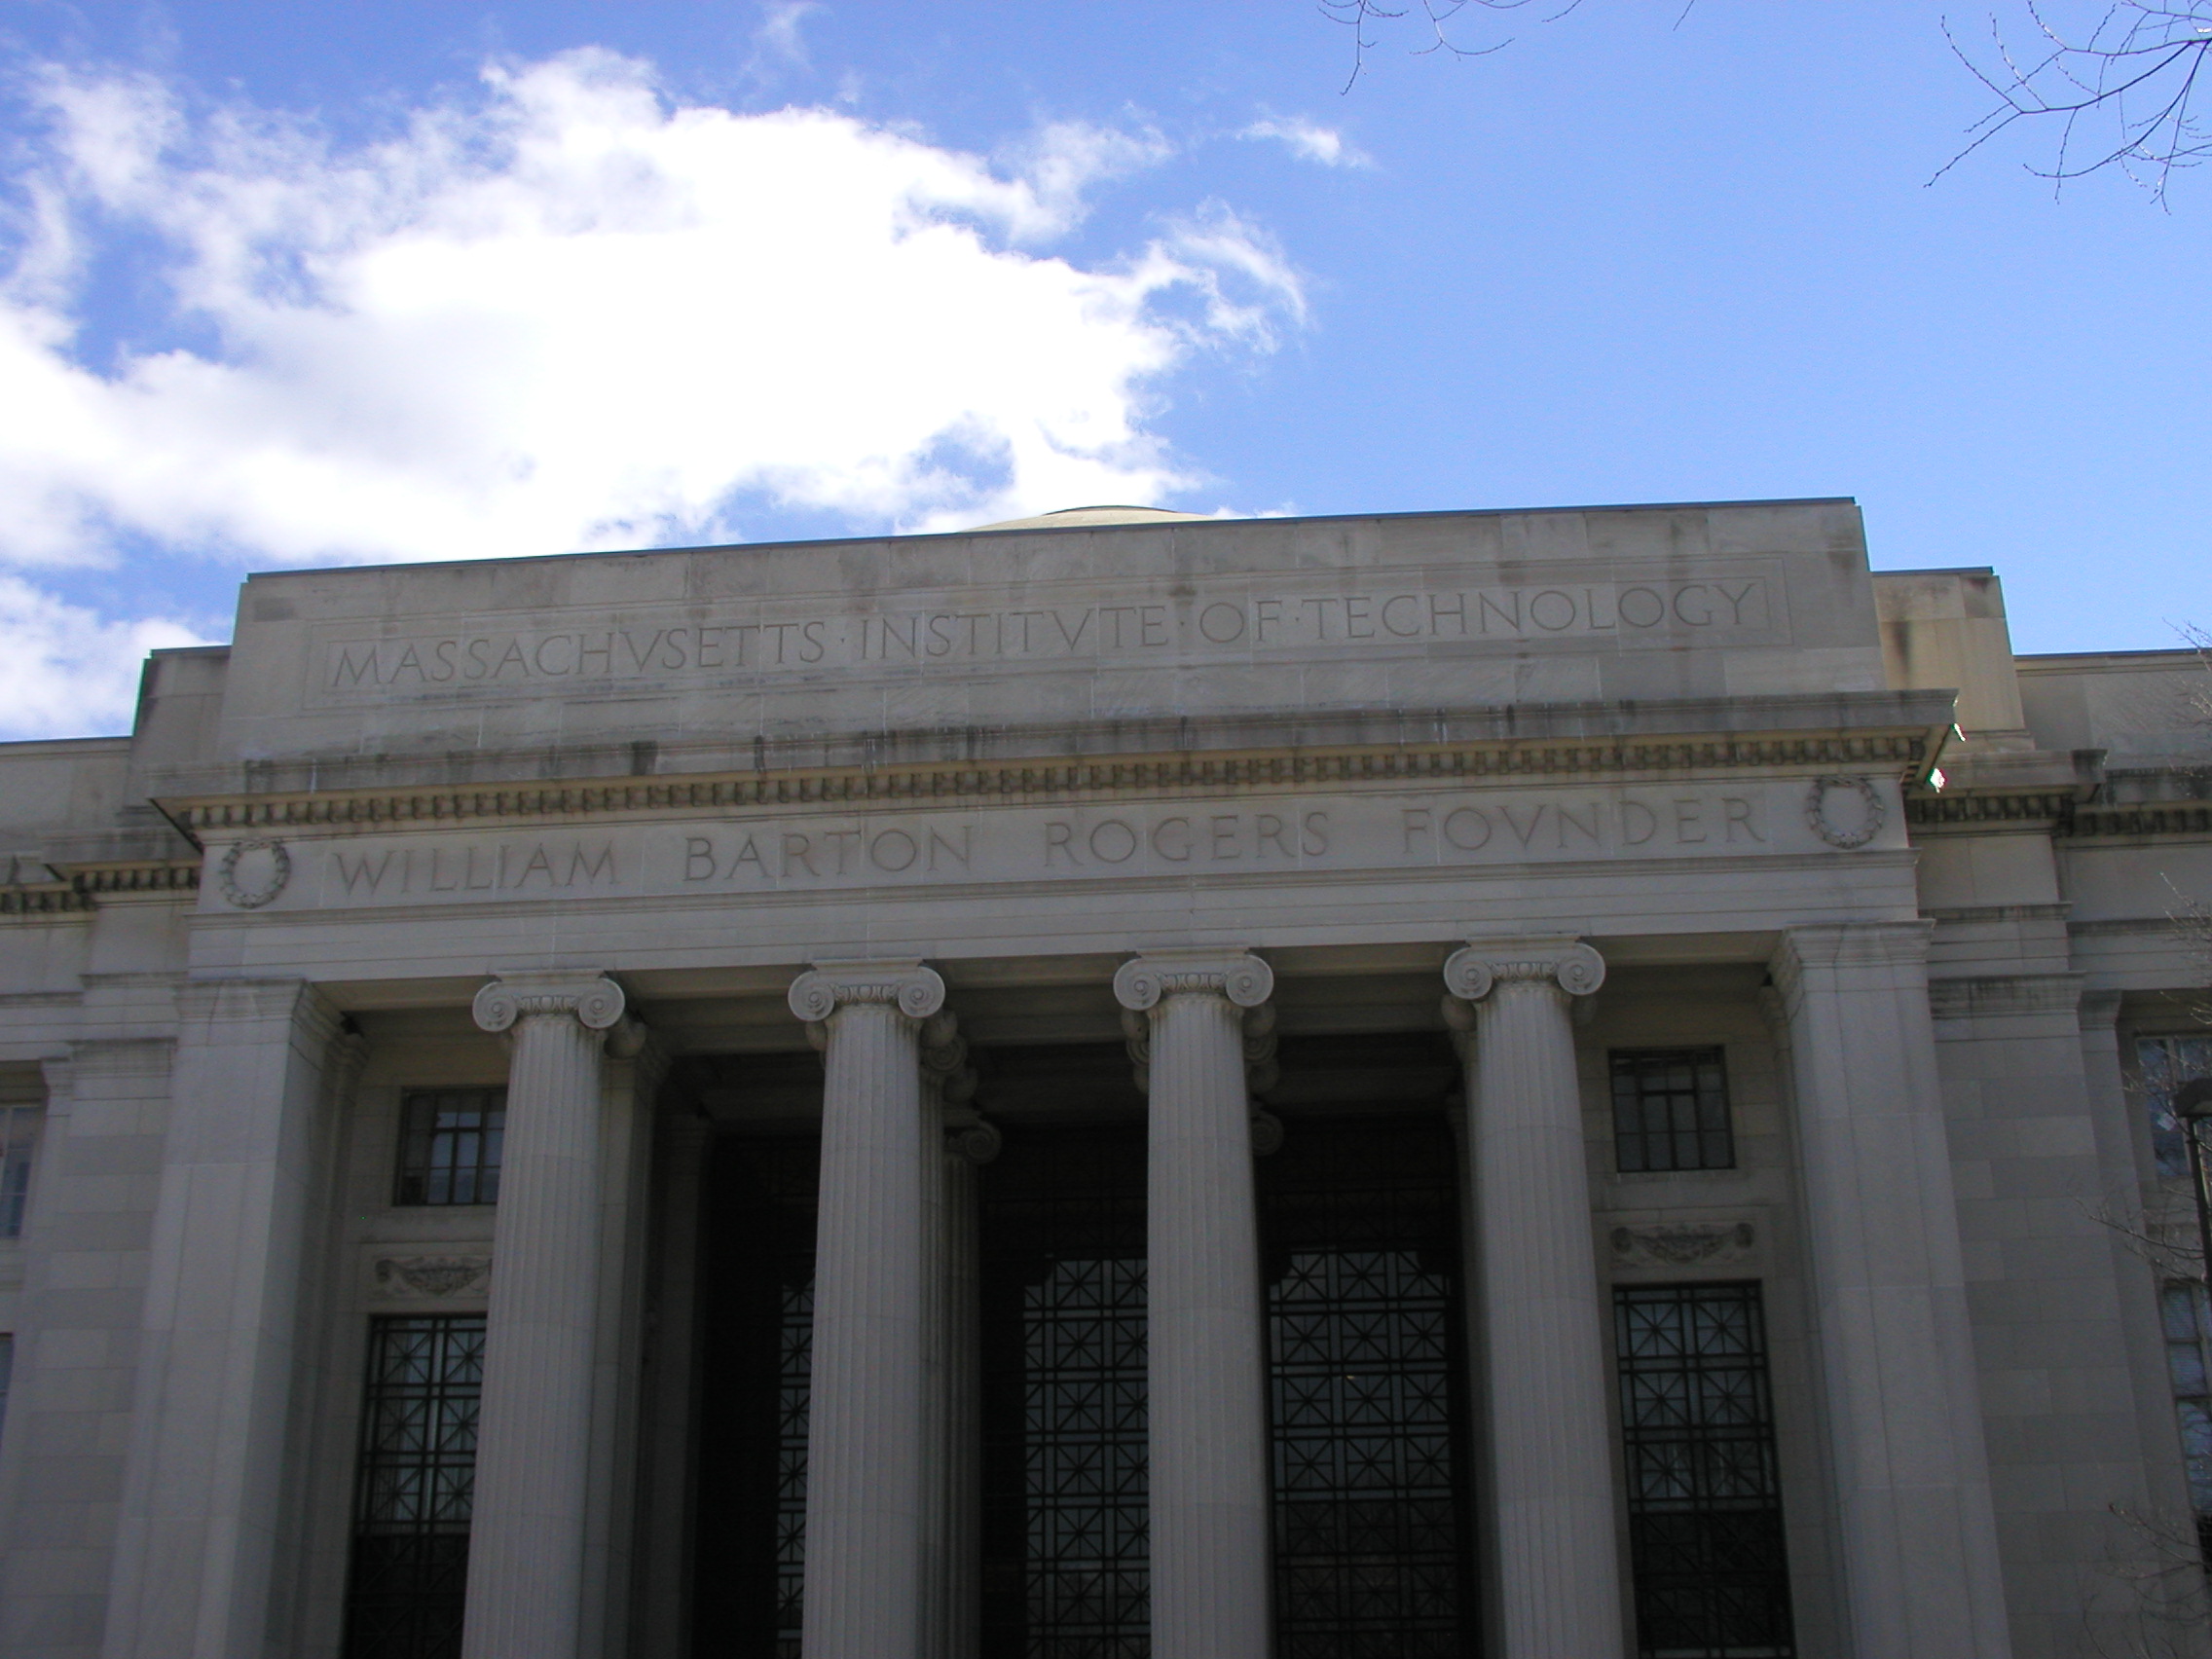
architecture, structure, monument, downtown, column, landmark, facade, boston, court, tourist attraction, mit, human settlement, ancient roman architecture